Laphroaig distillery

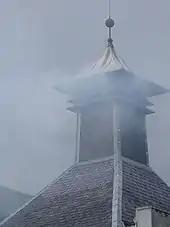
A distinctive "pagoda"-style kiln chimney at Laphroaig

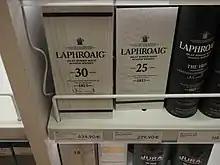
Laphroaig 30-year-old and 25-year-old belong to the distillery's most expensive products.

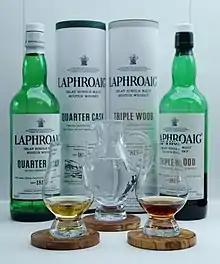
Laphroaig Quarter Cask and Triple Wood

Laphroaig calls itself "the most richly flavoured of all Scotch whiskies", and is most frequently aged to 10 years, although the 15-year-old variety is common (the 27-, 30- and 40-year-olds are rare and expensive; the 18-year-old was discontinued in late 2015). The whisky has a peaty/smoky flavour. Approximately 10% of their barley is malted on site using hand-cut peat from locations on Islay.